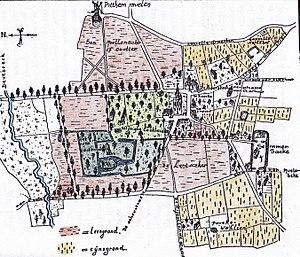
Louis de Bersaques, Lowys de Bersaques, Lowijs de Bersaque, Loys de Bersacques ou Lodewijk de Bersacques était un arpenteur assermenté au XVIIᵉ siècle. Il a travaillé dans l'Ouest de la Flandre et est responsable des cartes les plus anciennes connues, des livres de location et des livres fonciers de nombreux villages et communes de cette région.